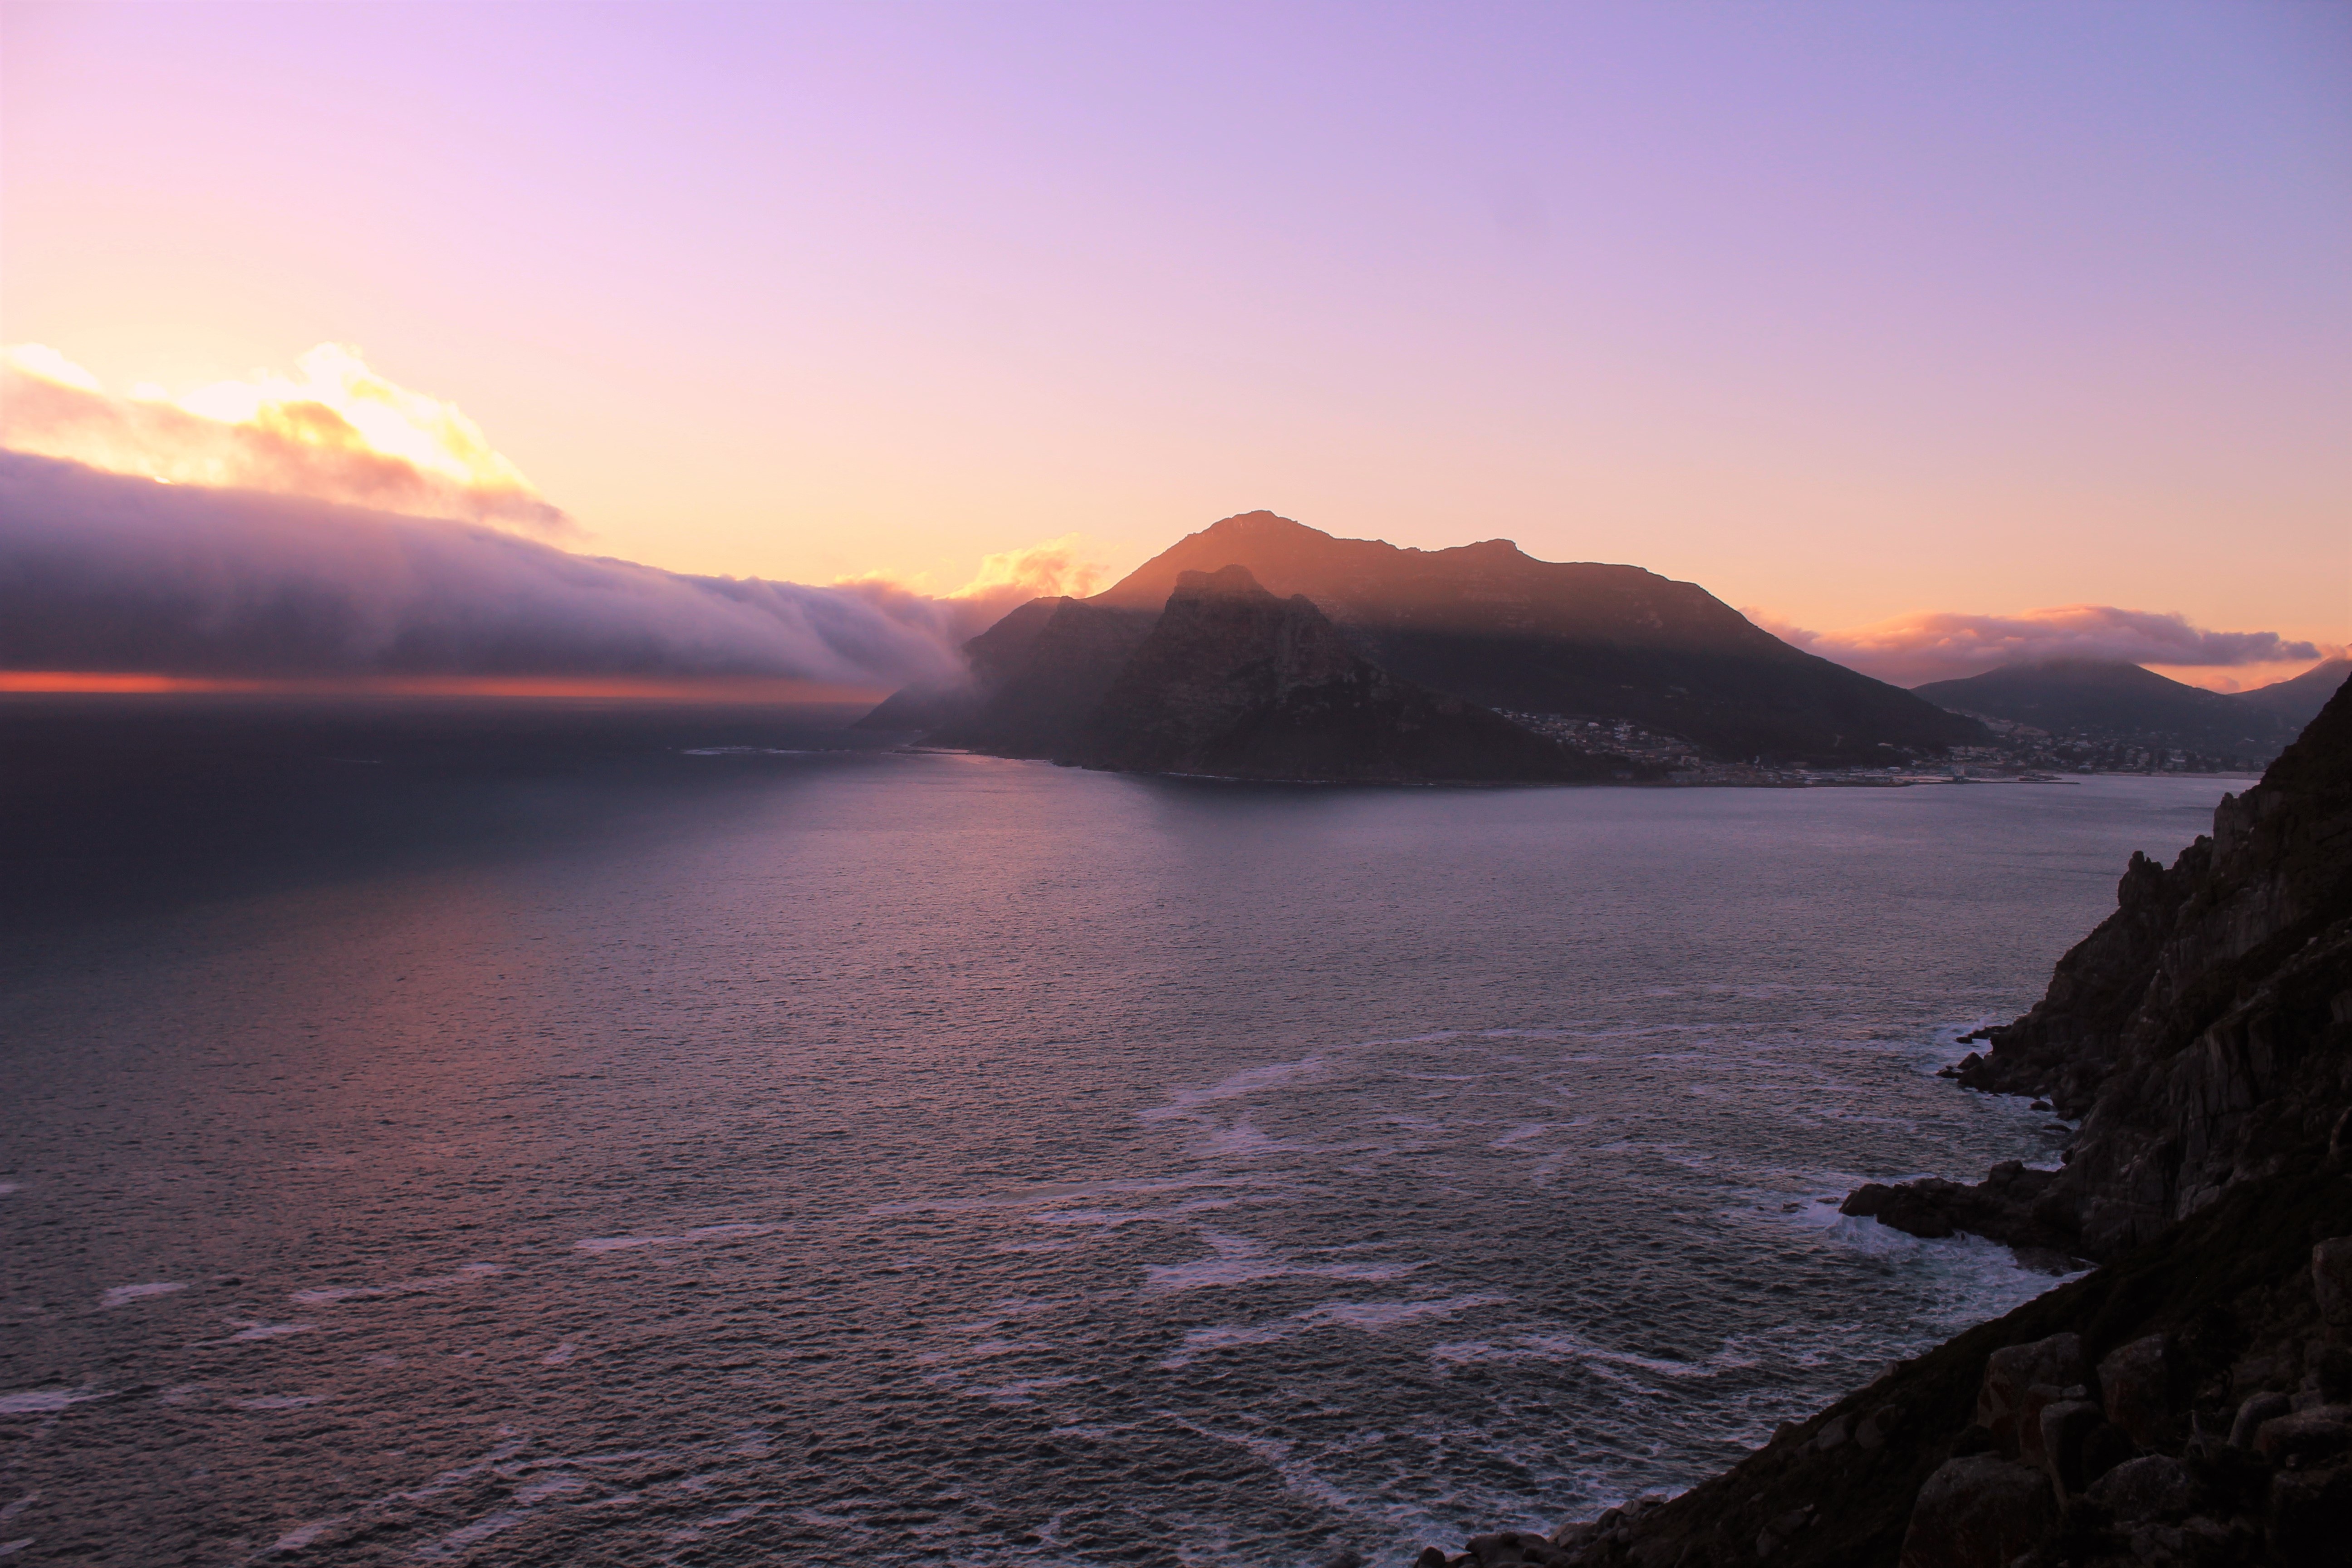
sea, coast, horizon, mountain, cloud, sunrise, sunset, morning, lake, dawn, dusk, evening, reflection, reservoir, loch, atmospheric phenomenon, mountainous landforms